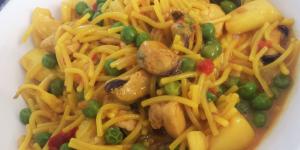
fideos a la cazuela con sepia